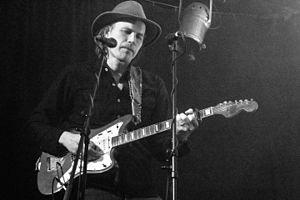
Christian Kjellvander est un chanteur et compositeur de rock suédois, actif depuis 1994.